Mother Hutton

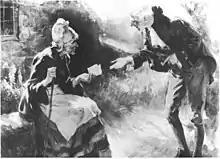
William Withering and Mother Hutton as imagined by William Meade Prince

Mother Hutton, also known as Mrs. Hutton, old mother Hutton and "the old woman from Shropshire", was a mythical English character, fabricated in 1928 for marketing purposes by a pharmaceutical company, Parke-Davis, that manufactured digitalis, a drug used to treat dropsy.